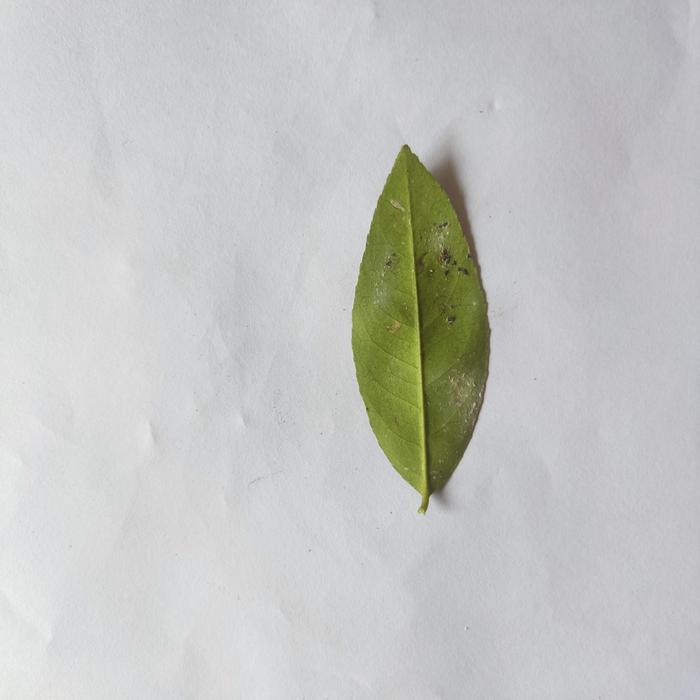
Crop: Lemon
Leaf condition: Sooty_Mold